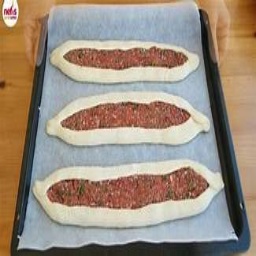
Label: minced_meat_pita